Oakton Gables

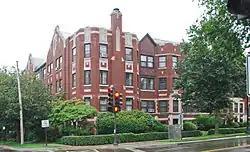
Oakton Gables in 2010

Oakton Gables is a historic apartment building at the southeast corner of Oakton Street and Ridge Avenue in Evanston, Illinois. The three-story brick building was built in 1927. Architect Godfrey E. Larson designed the Tudor Revival building. The building's design includes limestone trim and window hoods, a raised central courtyard, and gables projecting above the roofline, some of which are half-timbered. The design's use of copper is particularly distinctive; the courtyard entrance has copper-clad towers on either side, and it is also used for downspouts and flashing.